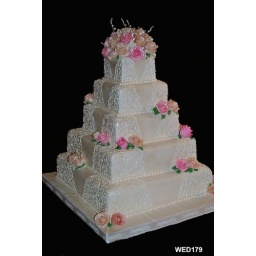
WED179 5 tier square wedding cake with scroll and handmade square roses Rose cake edited by Janice_edited-1 179 178